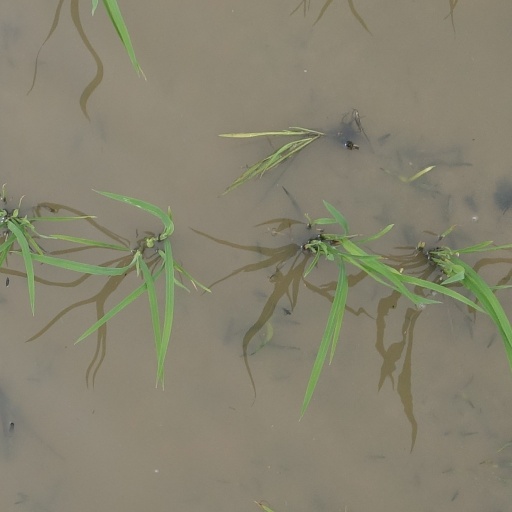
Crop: rice